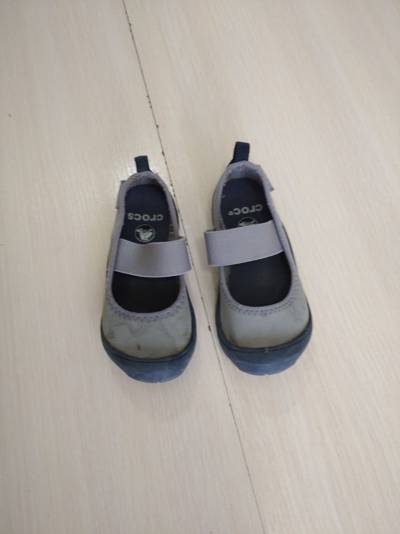
Waste category: shoes